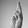
ASL letter: R